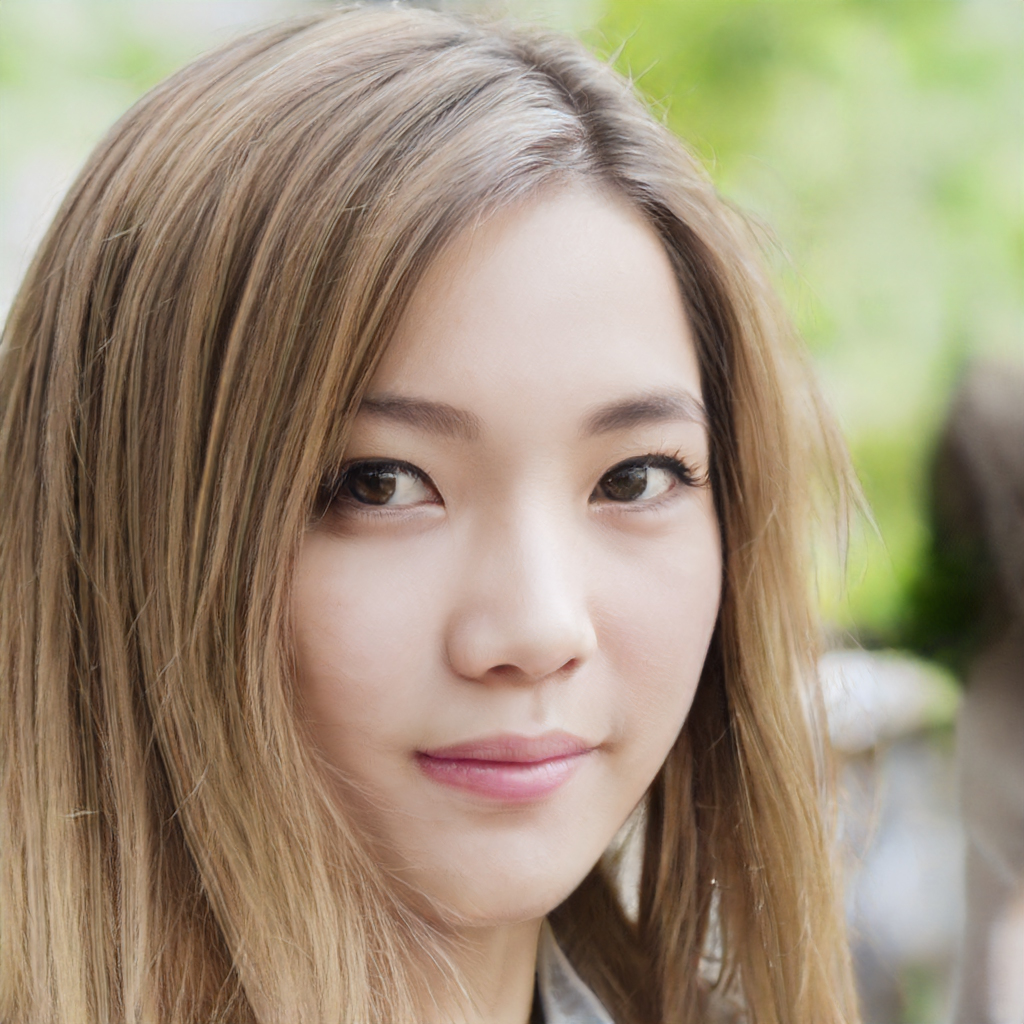
Gender: Female